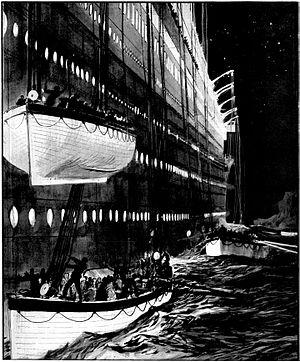
Reginald Robinson Lee est un marin britannique. Né dans une famille de l'Oxfordshire, il décide de prendre la mer où il exerce sa profession pendant une quinzaine d'années. Le Board of Trade britannique lui octroie notamment ses brevets de vigie qualifiée.
Le naufrage du Titanic a mis fin à la traversée inaugurale du RMS Titanic, un paquebot qui devait relier Southampton à New York. Il se déroule dans la nuit du 14 au 15 avril 1912 dans l'océan Atlantique Nord au large de Terre-Neuve. Le navire heurte un iceberg sur tribord le dimanche 14 avril 1912 à 23 h 40 et coule en moins de trois heures, à 2 h 20. Entre 1 490 et 1 520 personnes périssent, ce qui fait de ce naufrage l'une des plus grandes catastrophes maritimes en temps de paix et la plus meurtrière pour l'époque. De nombreuses personnalités périssent durant le naufrage, parmi lesquelles les milliardaires Benjamin Guggenheim et John Jacob Astor.
Ruth Becker est l'une des dernières survivantes du naufrage du Titanic. Née en Inde, elle est la fille d'un missionnaire américain. En 1912, elle part aux États-Unis avec sa mère et ses frère et sœurs pour soigner son petit frère malade. Pour ce faire, la famille embarque sur le paquebot qui fait naufrage le 15 avril 1912.
Les canots de sauvetage du Titanic sont des embarcations placées à bord du paquebot afin de permettre l'évacuation et le transbordement de ses passagers en cas d'incident. Le Titanic disposait de vingt canots, dont seize en bois et quatre pliables. Ils avaient une capacité de 1 178 passagers, alors que le navire pouvait transporter jusqu'à environ 3 500 personnes. Des passagers et membres d'équipage présents à bord du paquebot lors de son naufrage dans la nuit du 14 au 15 avril 1912 y ont été chargés, et ils auraient contenu entre 705 et 712 des 2 200 personnes qui se trouvaient dans le navire. Treize canots ont été remontés à bord du Carpathia et ramenés à New York, puis restitués à la White Star Line. Leur sort est par la suite inconnu.